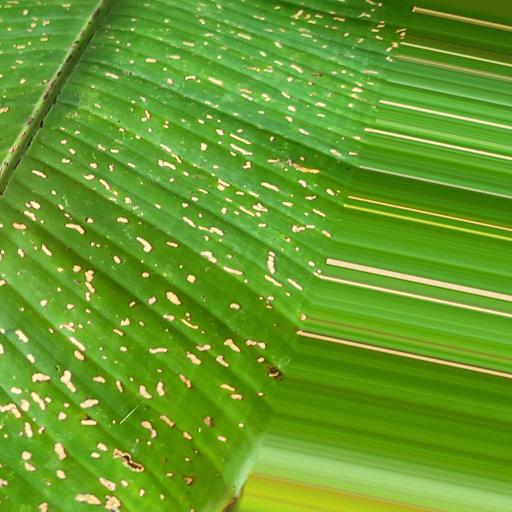
Label: insect_pest